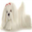
Label: dog